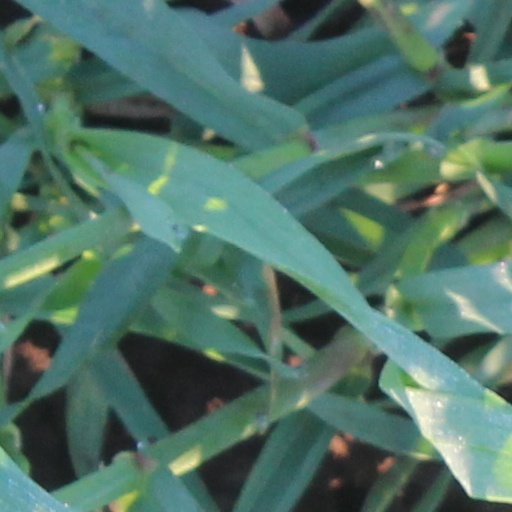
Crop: wheat